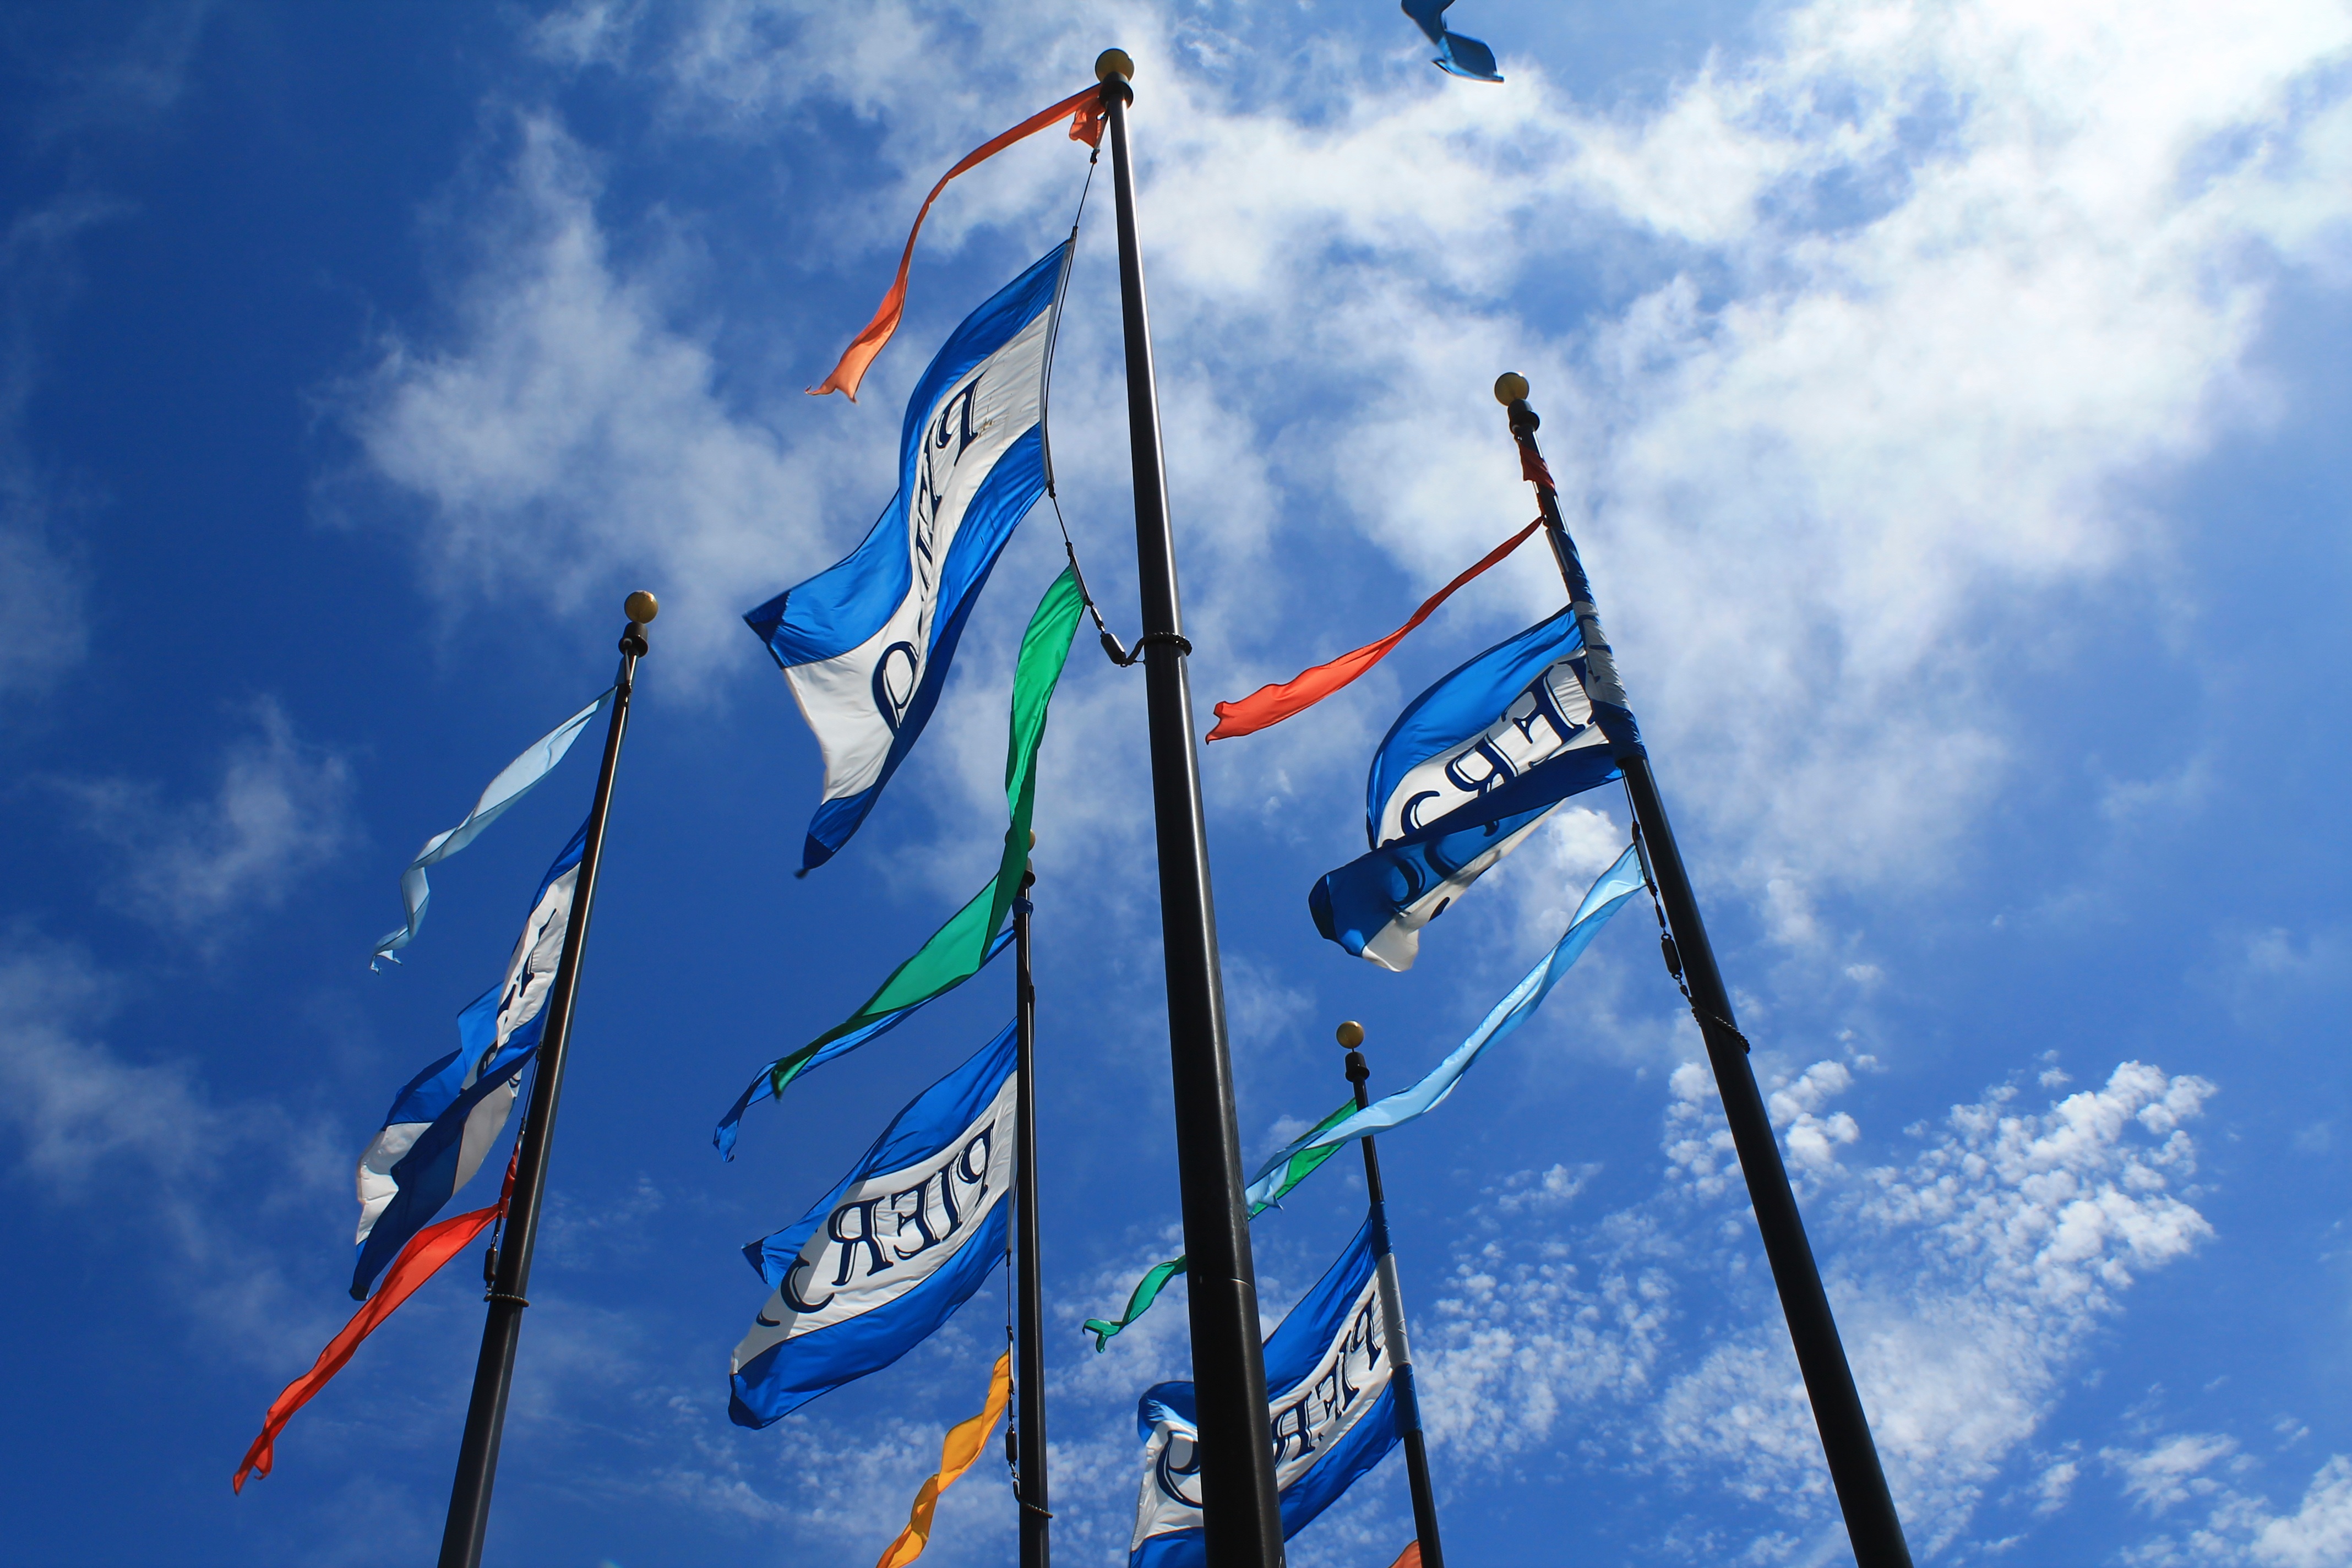
sky, wind, pier, san francisco, mast, flag, blue, flags, porto, flag of the united states, atmosphere of earth